Herbert C. Robinson

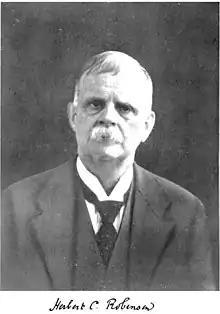

Herbert Christopher Robinson (4 November 1874 – 20 May 1929) was a British zoologist and ornithologist. He is principally known for conceiving and initiating the major ornithological reference "The Birds of the Malay Peninsula".